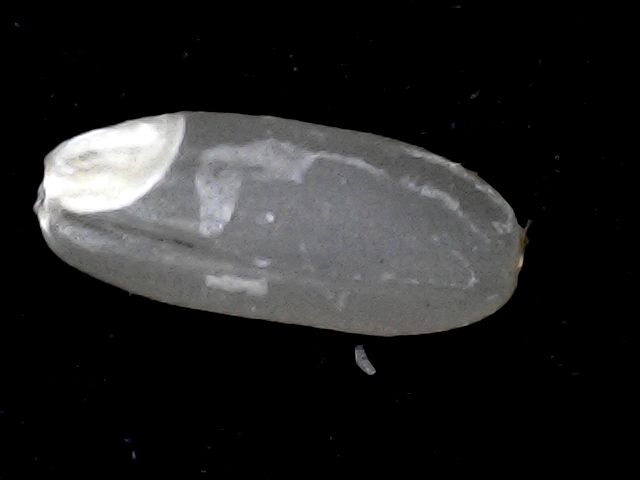
Rice variety: BR22